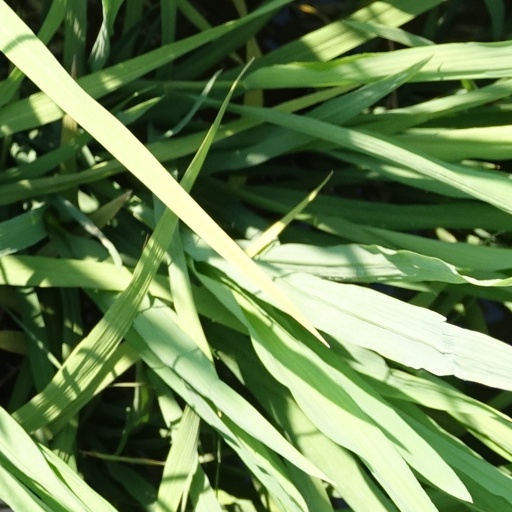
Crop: rice